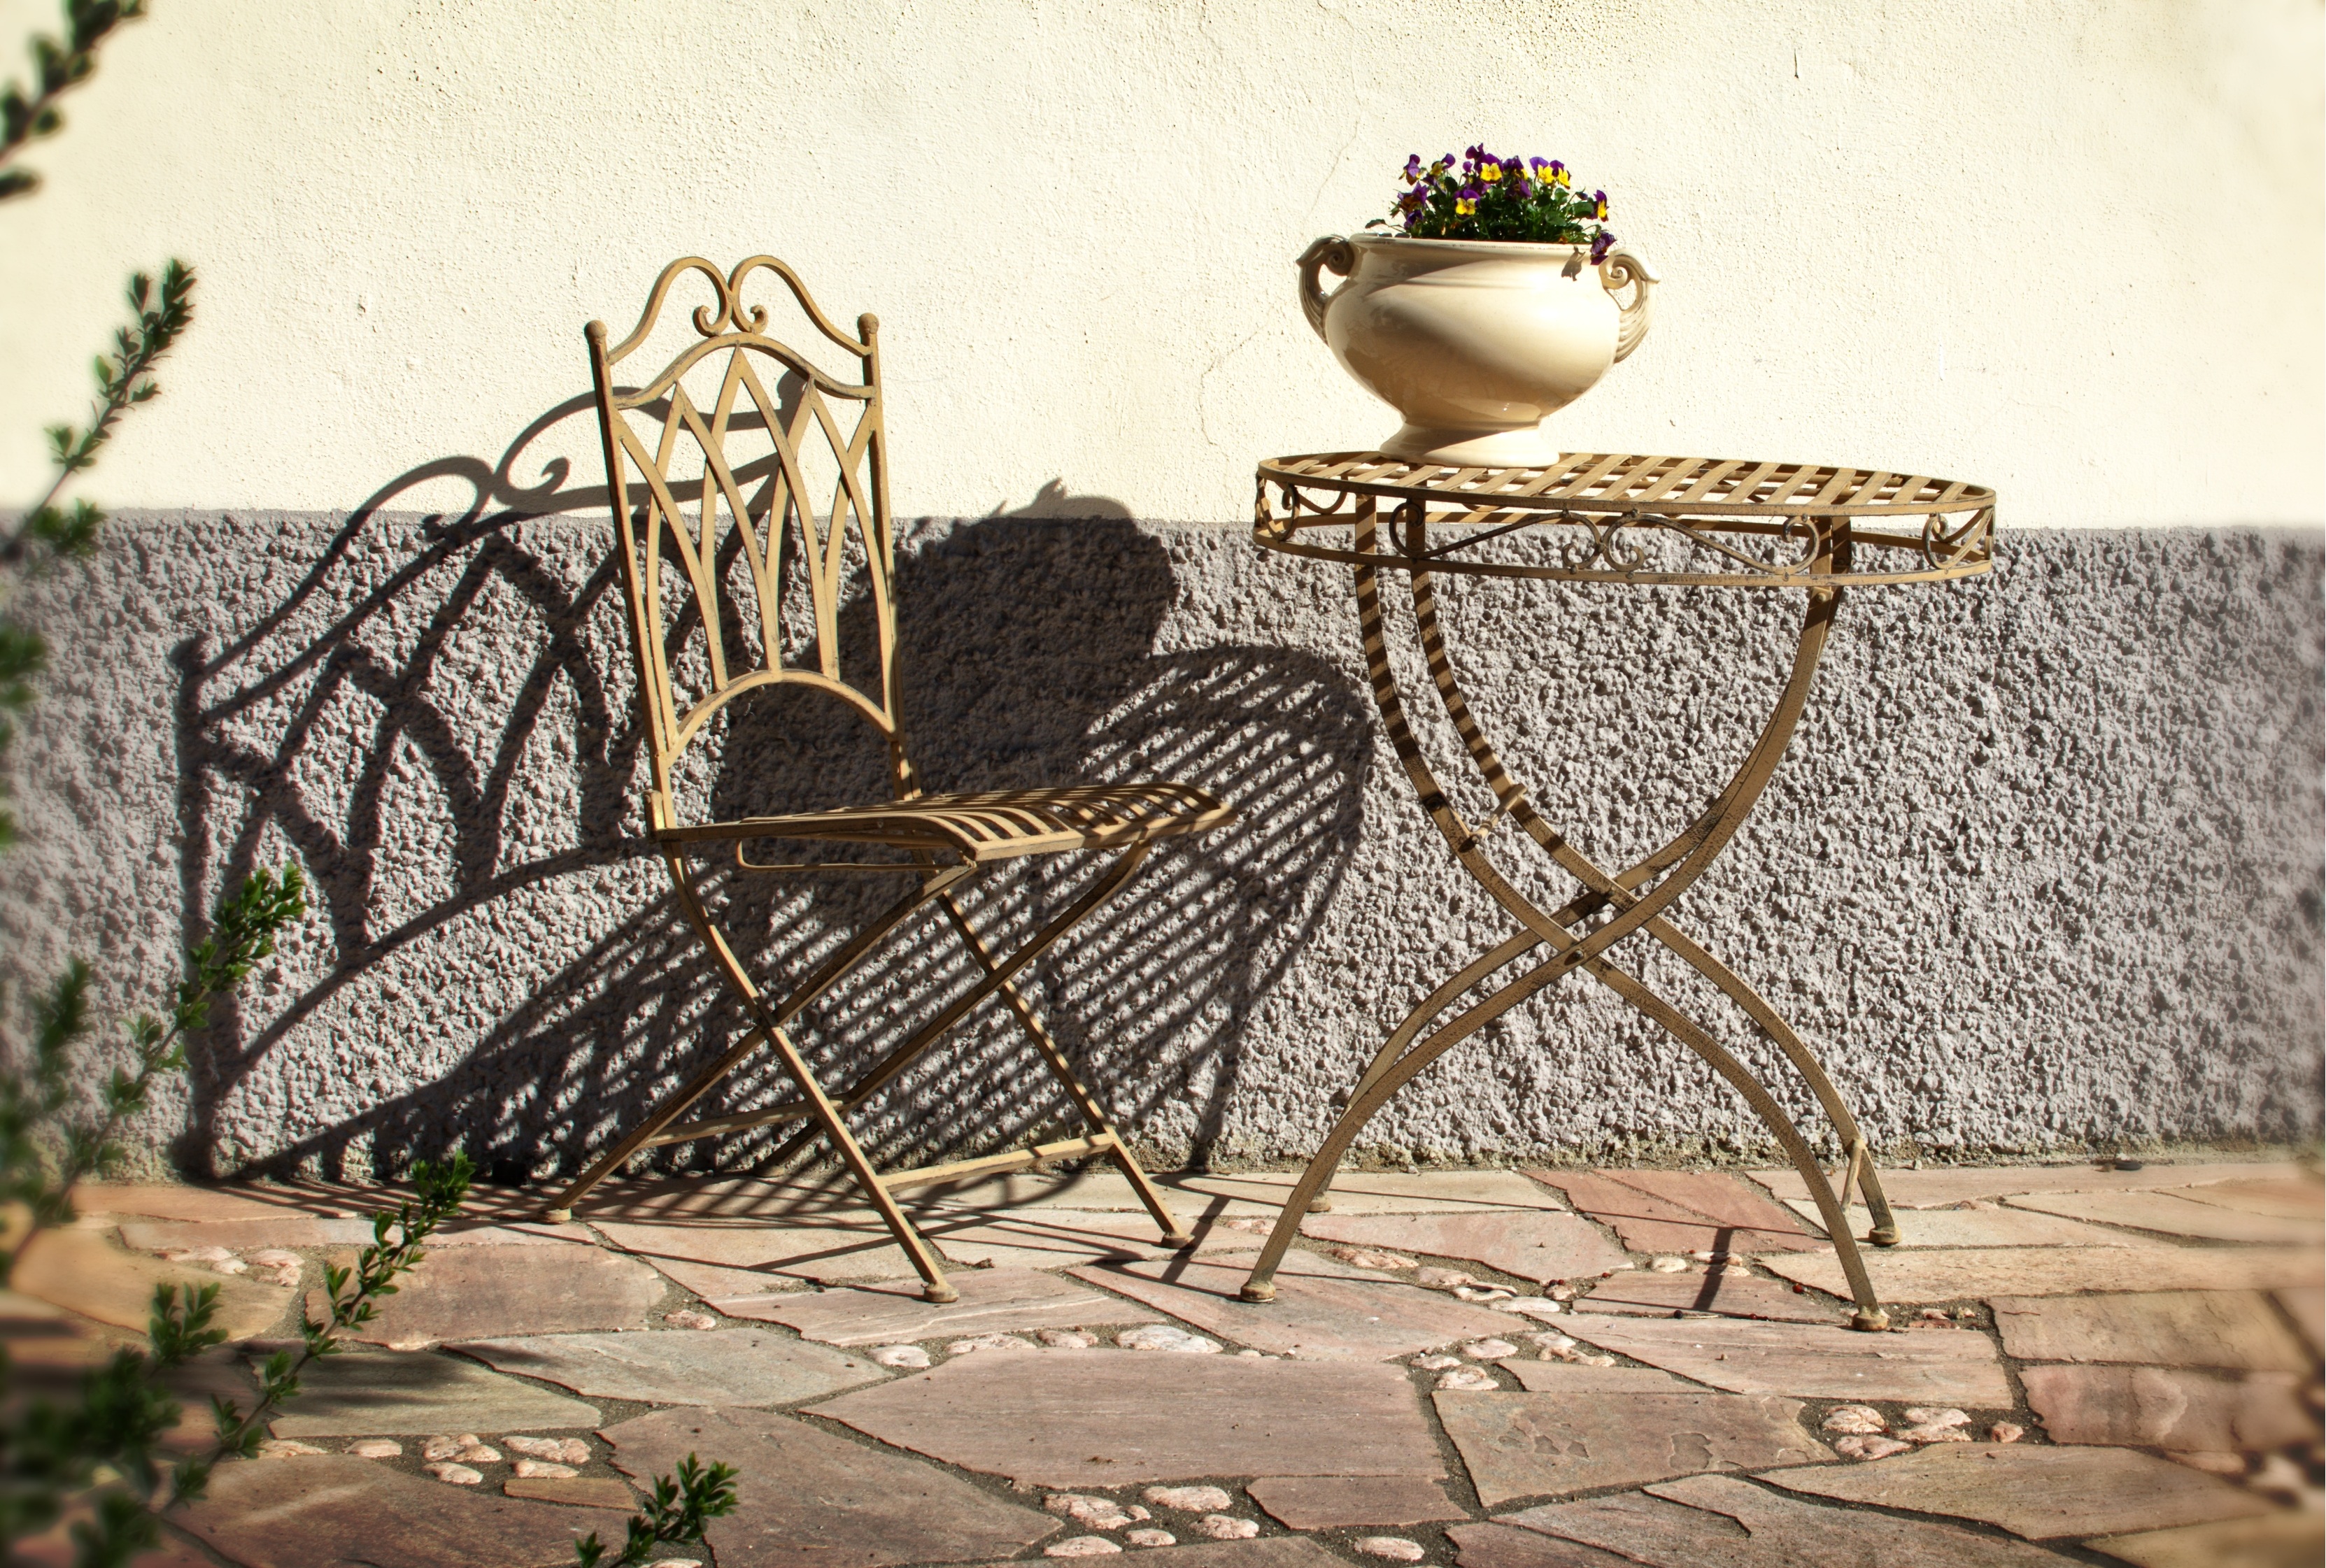
table, wood, chair, seat, metal, ancient, rest, leisure, cookie, sit, chairs, art, decorative, break, iron, gastronomy, wrought iron, recovery, outside catering, ancient history